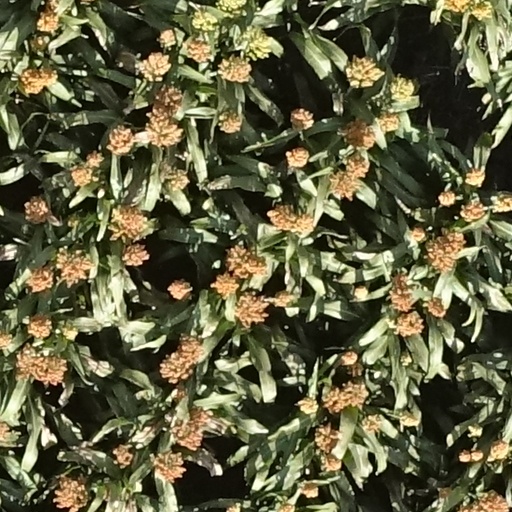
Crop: sorghum